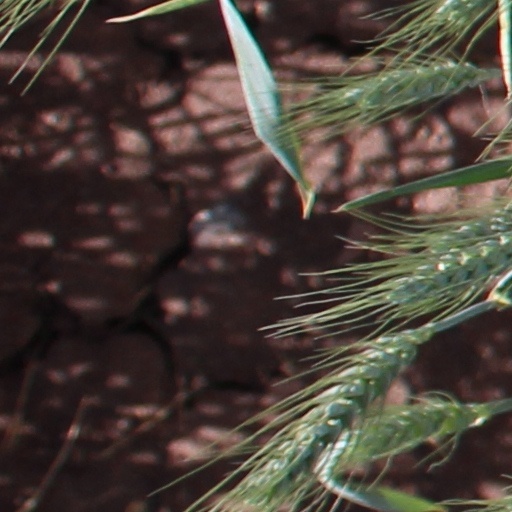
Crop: wheat